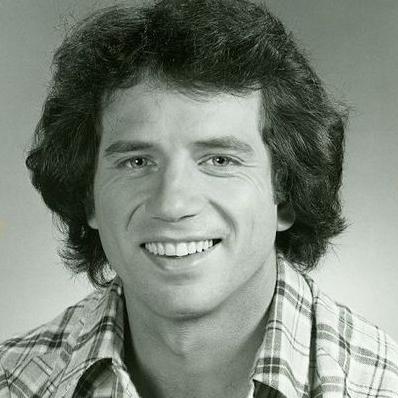
Age: 27